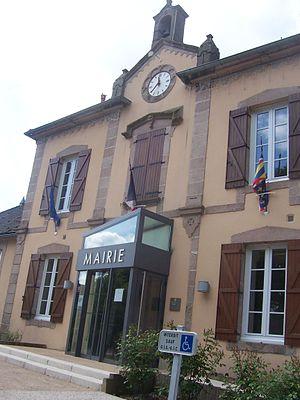
Mairie de Mesvres
Mesvres est une commune française située dans le département de Saône-et-Loire en région Bourgogne-Franche-Comté.